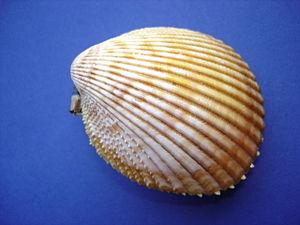
Les Cardiidae sont la famille cosmopolite de mollusques bivalves correspondant aux coques et aux bucardes. Ils contiennent aussi les bénitiers.